Maker Faire

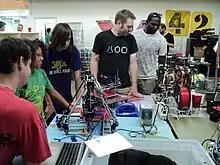
Children participating at a Maker Meetup in Garden City, Idaho

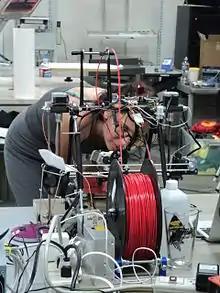
An organizer examines a project

Make Magazine assists independent event organizers in producing small-scale Maker Faire events in local communities.